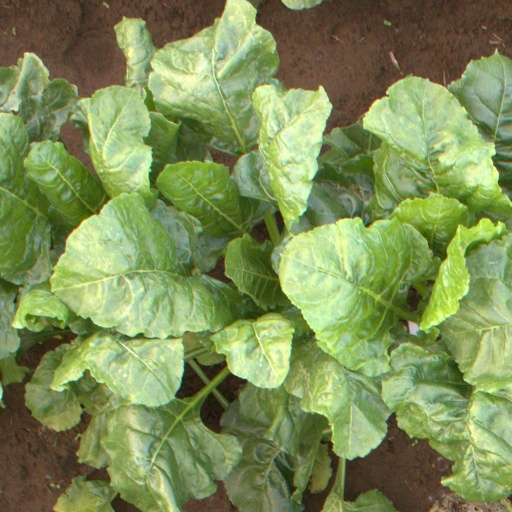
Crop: sugar beet